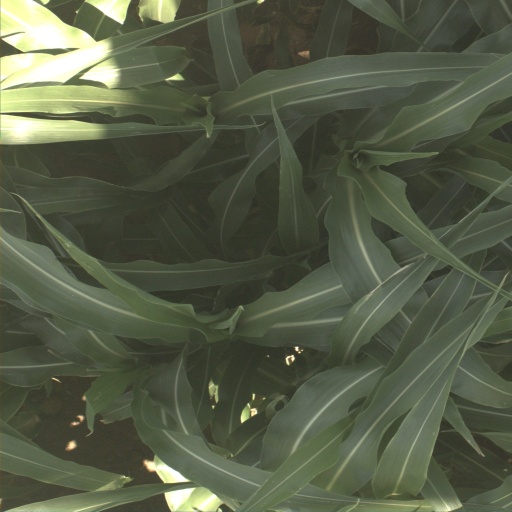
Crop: sorghum